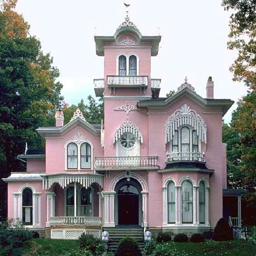
house - mix in the style